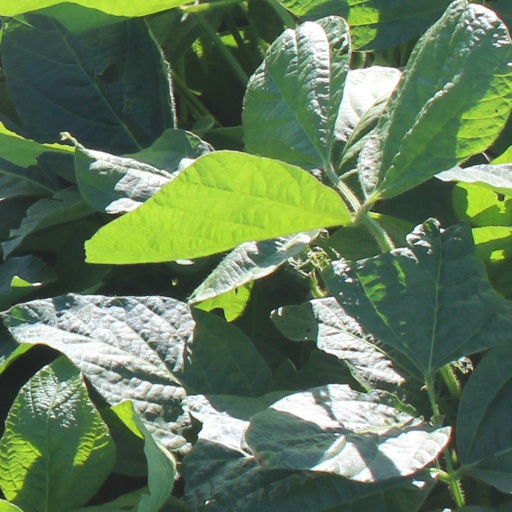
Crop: soybean